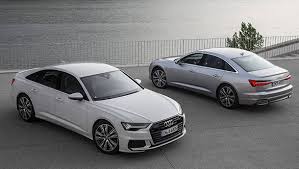
Label: noambulance